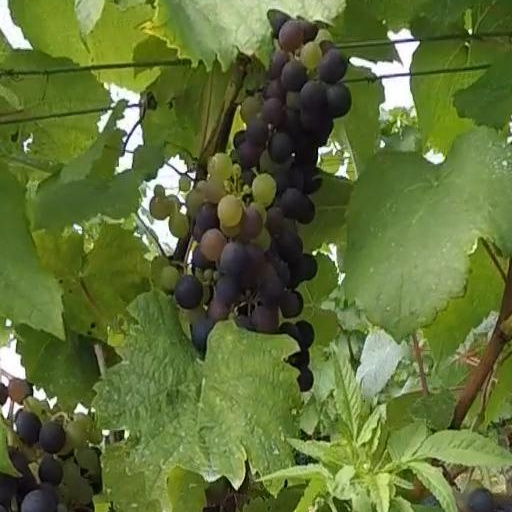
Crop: grape